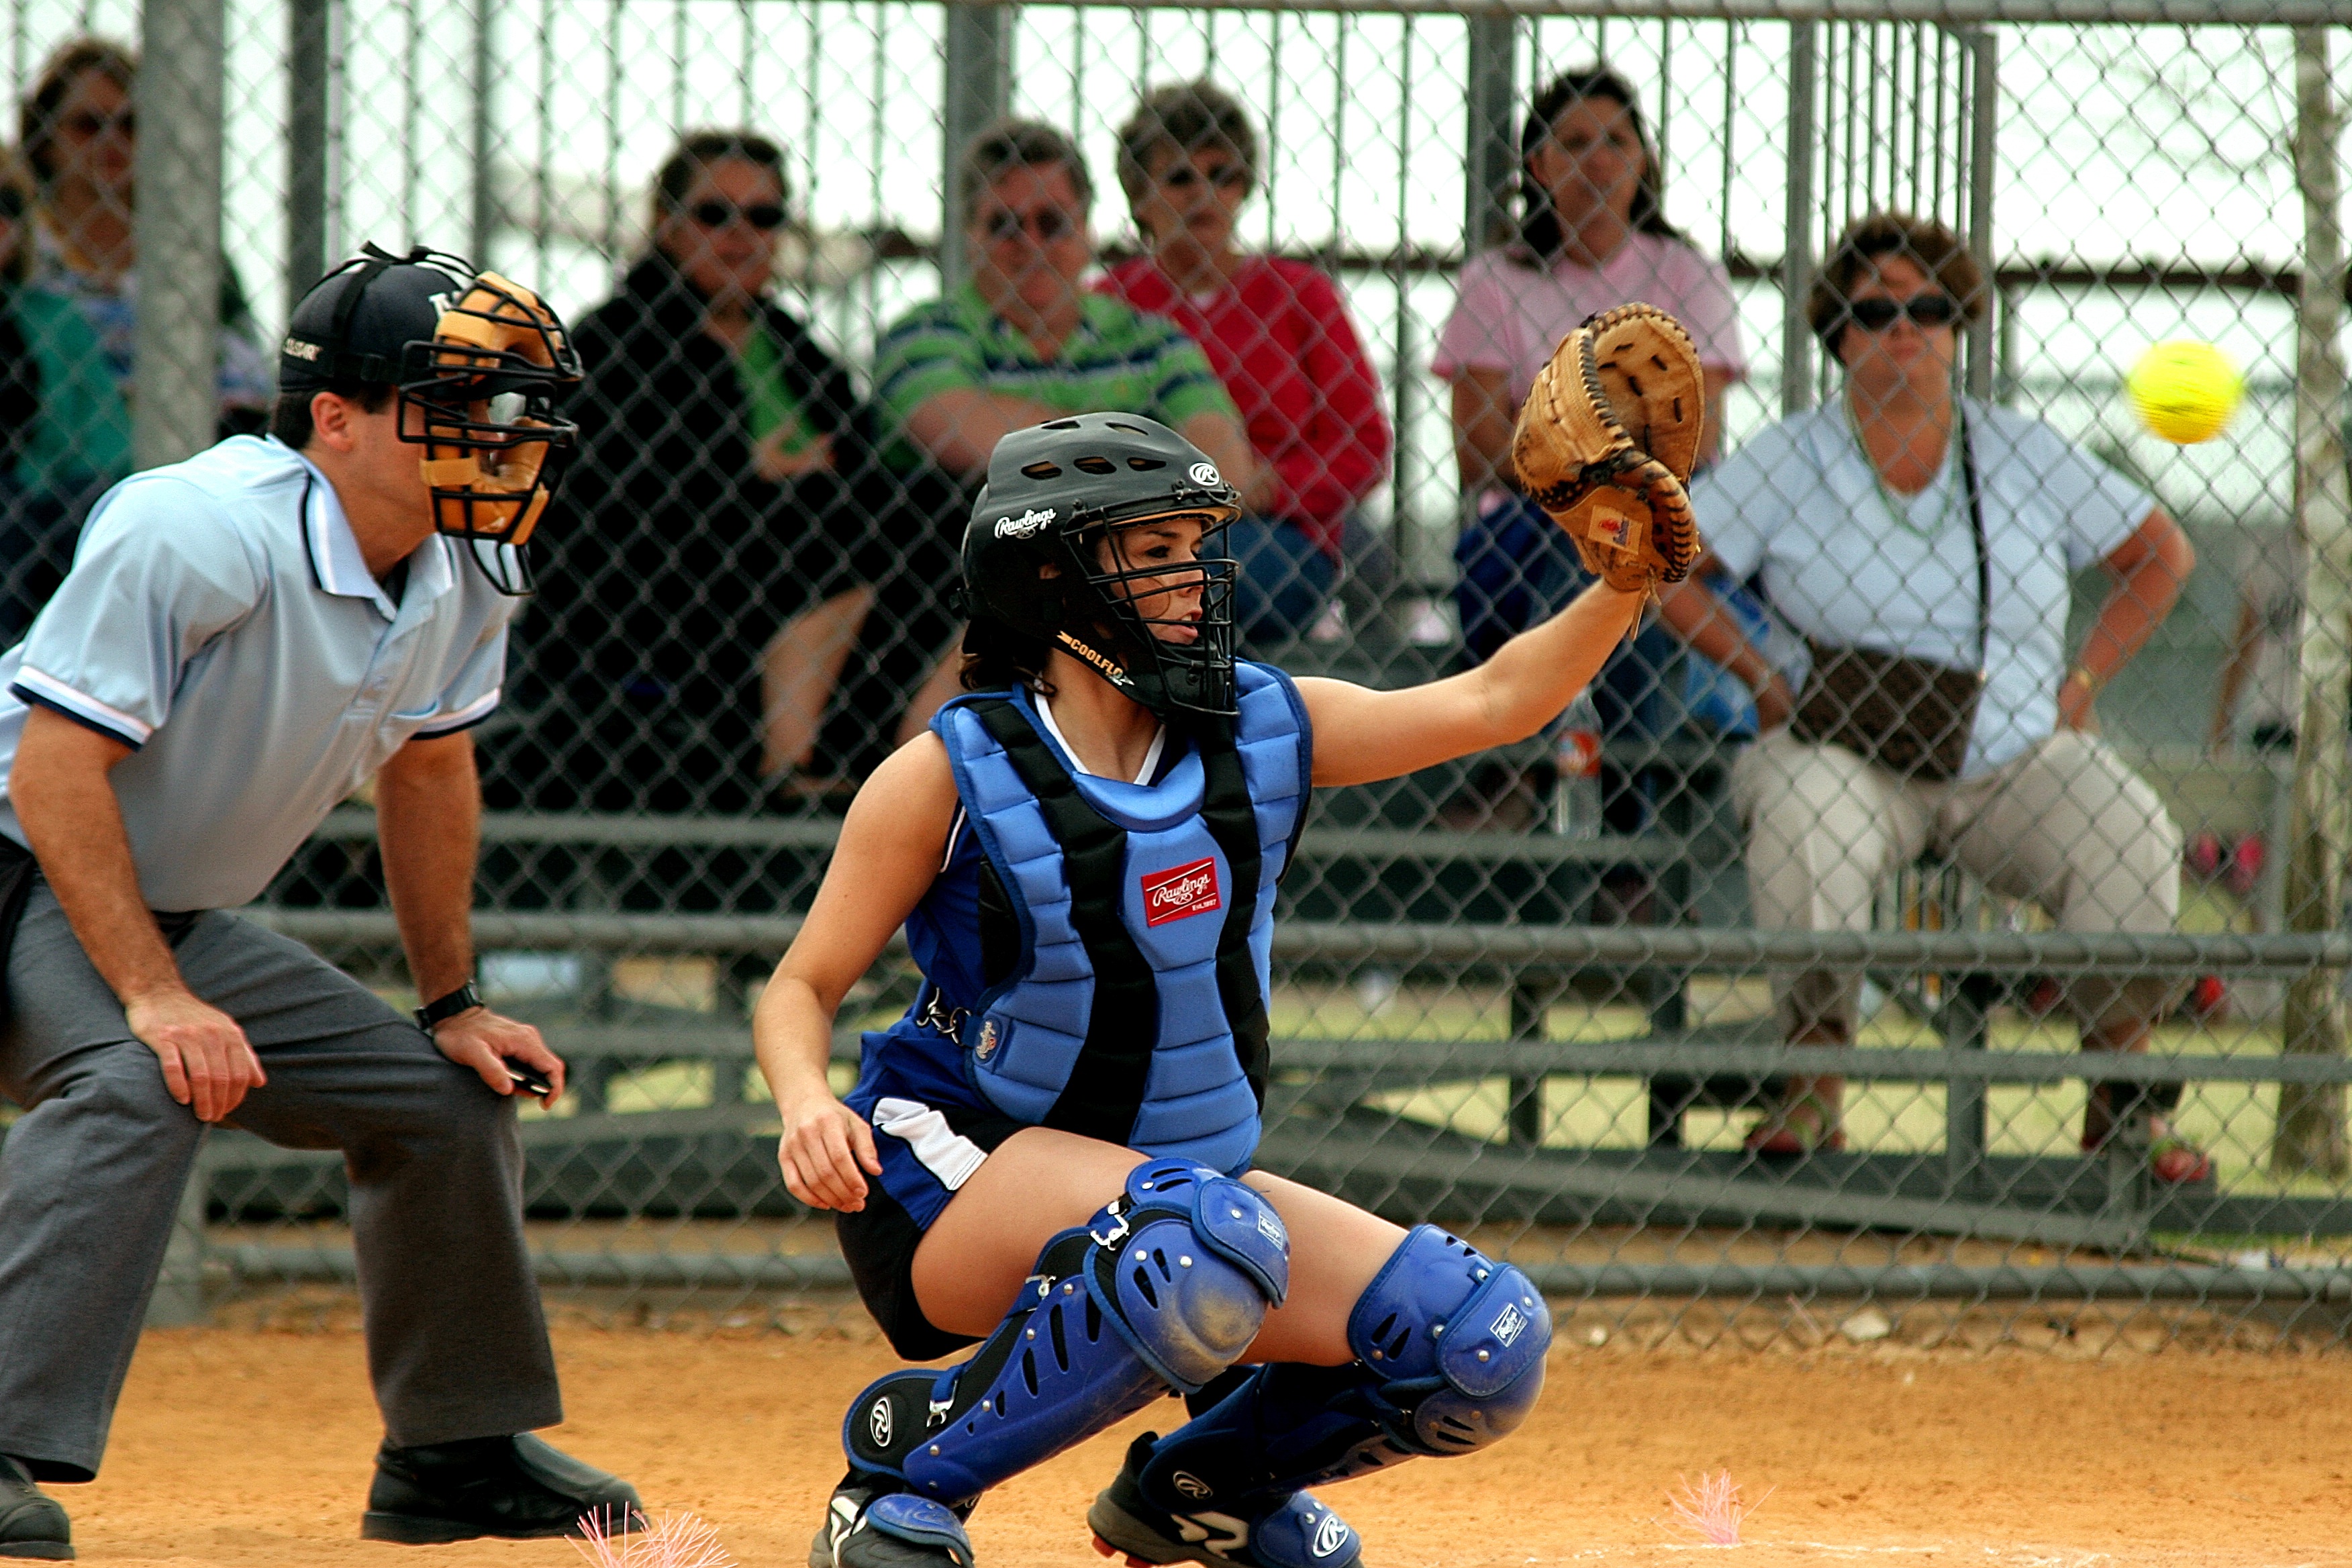
girl, baseball, glove, sport, field, game, play, home, female, action, yellow, player, pitch, umpire, competition, team, sports, helmet, ball, home plate, protection, watching, tournament, spectators, concentration, catcher, softball, ball game, ballgame, team sport, catcher's mask, shin guards, competition event, bat and ball games, baseball positions